Second Triumvirate

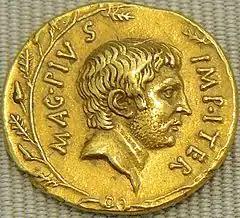
Sextus Pompey, depicted on an aureus minted .

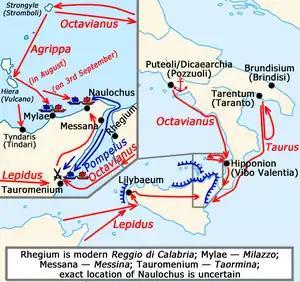
Troop movements during the joint campaign against Sextus.

Agrippa prepared exhaustively for Octavian's campaign against Sicily. Octavian also was able to secure support from Lepidus in Africa, who possibly had plans of his own. In July 36 BC, Octavian and Lepidus launched a three-pronged attack on Sicily with Octavian's forces landing in the north and east while Lepidus landed in the south.